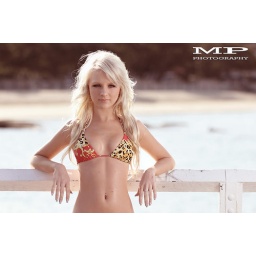
sky in red 2